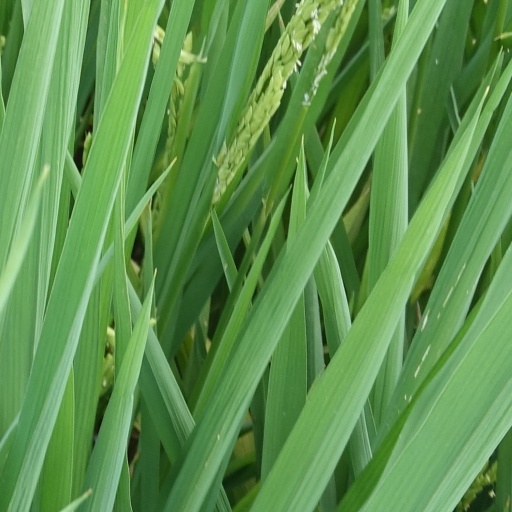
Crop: rice